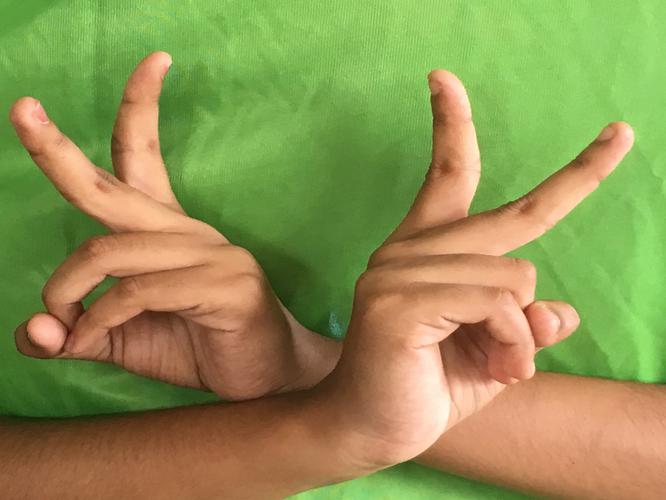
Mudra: Kartariswastika
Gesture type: double_hand